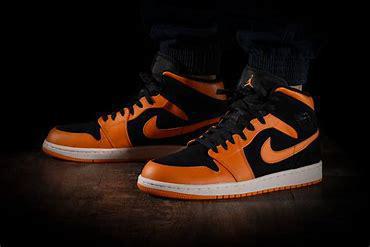
Brand: Jordan
Model: Air 1 Mid Retro Basketball